Jodha Akbar

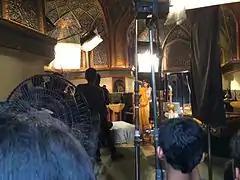
Rajat Tokas during the shooting of the "Jodha Akbar" at ND Studios, Karjat.

The producer of the show, Ekta Kapoor was influenced by the 2008 big screen movie, "Jodhaa Akbar", directed by Bollywood's Ashutosh Gowariker.